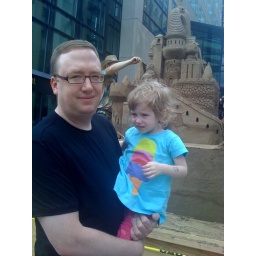
Thora and daddy in Rochester in front of sand castle